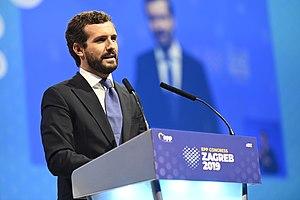
Pedro Sánchez Pérez-Castejón [ˈpeðɾo ˈsant͡ʃeθ ˈpeɾeθ kasteˈxon] est un homme d'État espagnol, né le 29 février 1972 à Madrid. Membre du Parti socialiste ouvrier espagnol, il est président du gouvernement depuis le 2 juin 2018.